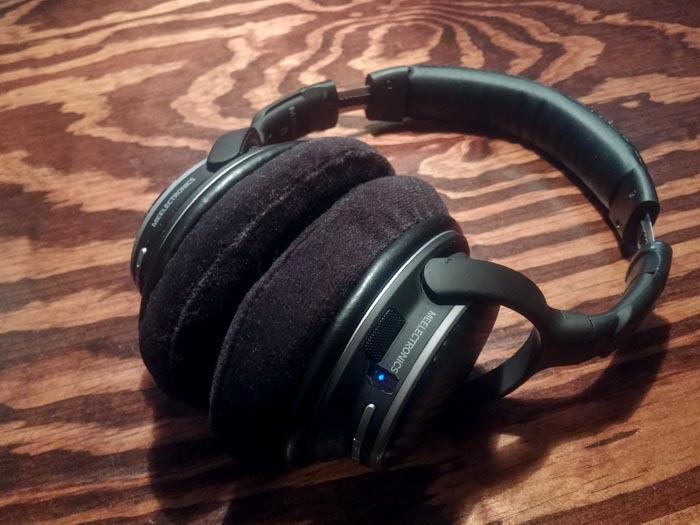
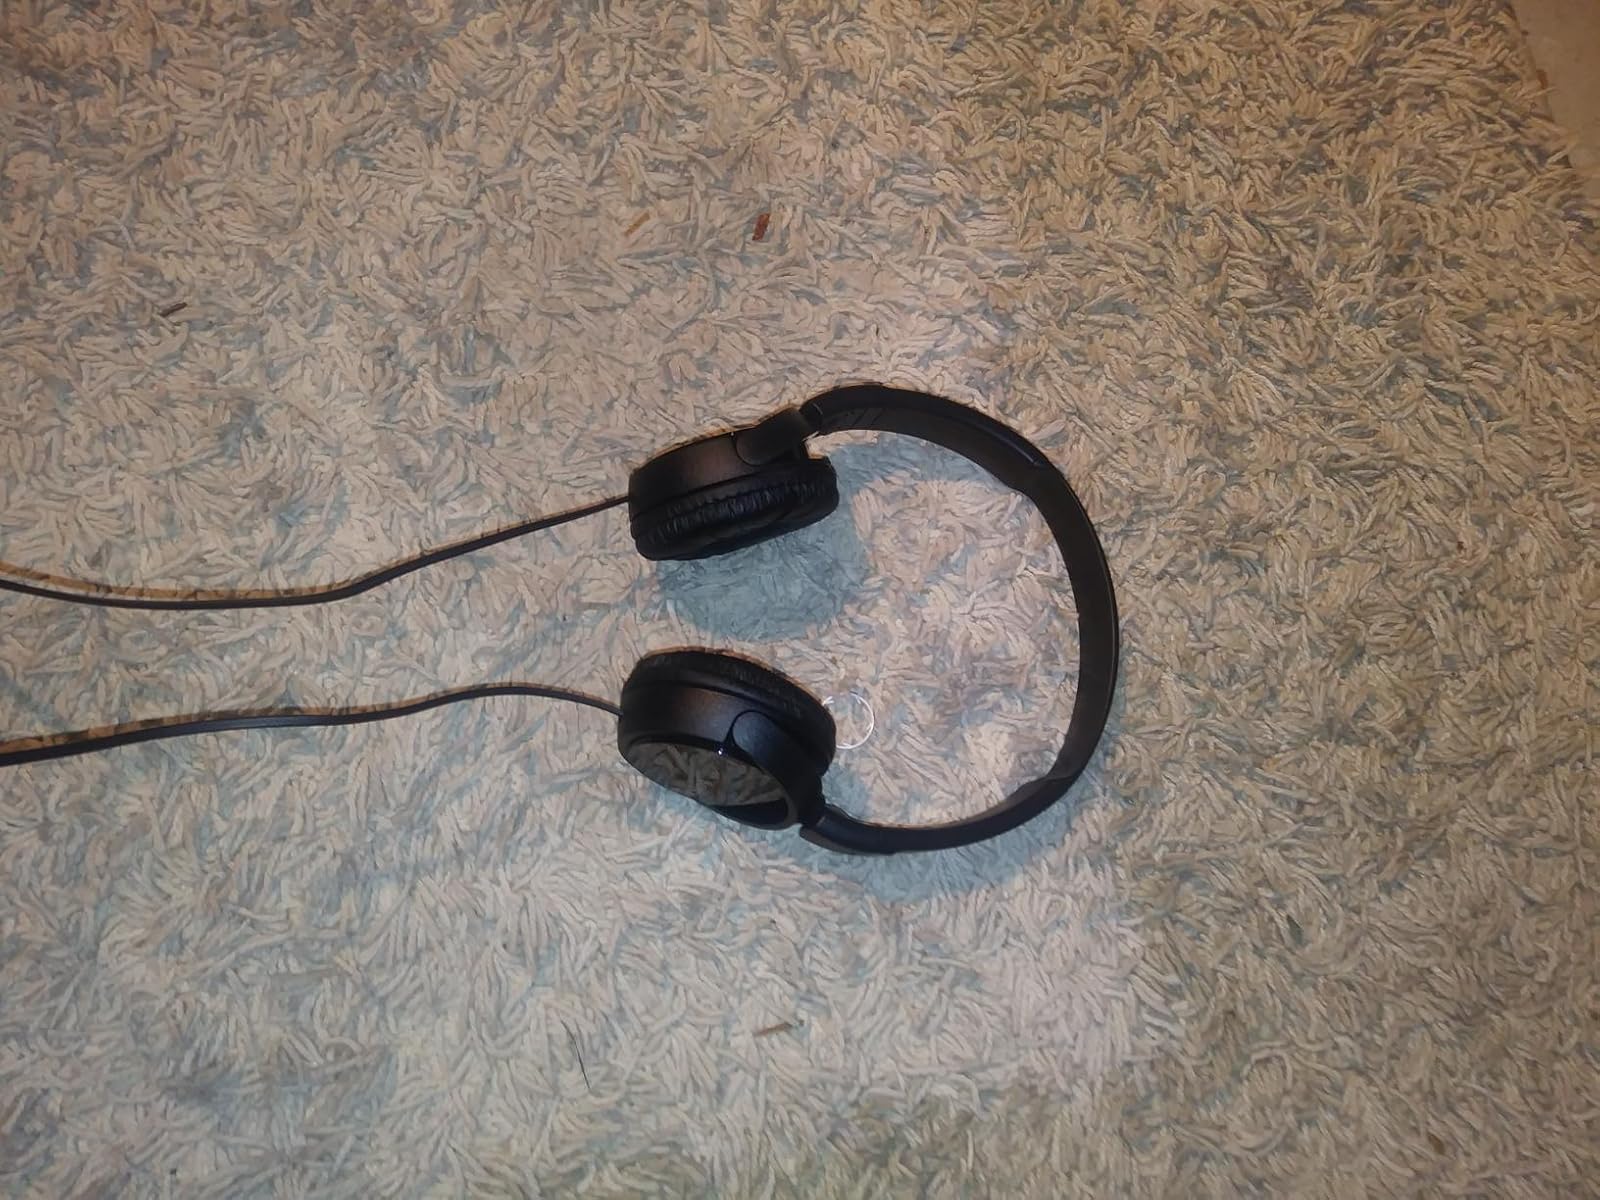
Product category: headphones
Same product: no